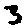
Label: 3